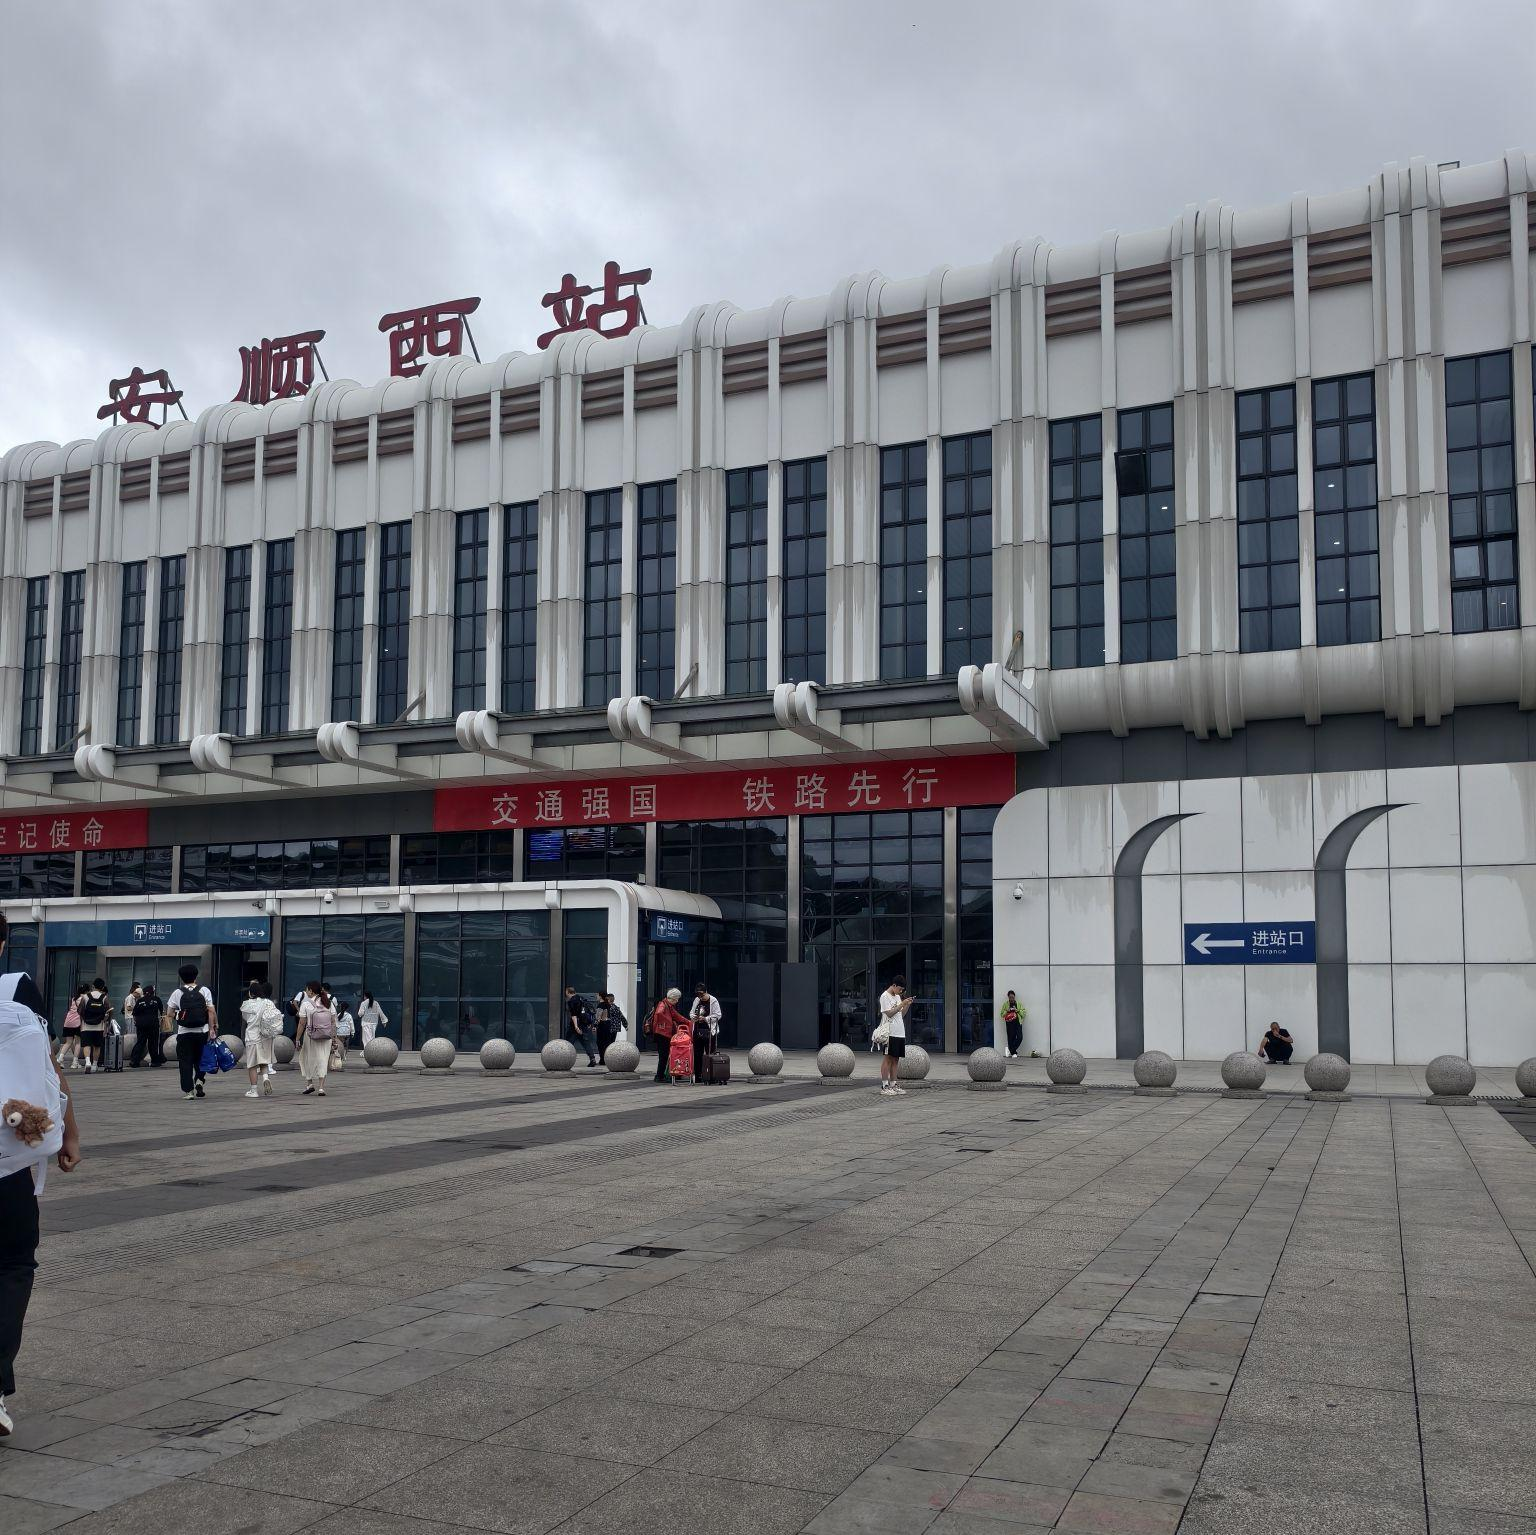
地标名称：安顺西站
所在城市：安顺市·西秀区